Dhandayuthapani Swamy Temple

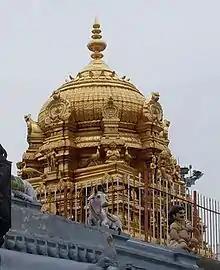
Golden vimanam

The idol of the deity is said to be made of an amalgam of nine poisonous substances which forms an eternal medicine when mixed in a certain ratio. The idol represents the god Murugan as "Dhandapani", a form he assumed while at Palani, being that of a young recluse, shorn of his hair, dressed in a loincloth and armed only with a staff ("dhandam") as a monk. It is placed upon a pedestal of stone, with an archway framing it in the garbhagriha or the sanctum sanctorum of the temple. The deity is approached only by the temple's priests, who hold hereditary rights of sacerdotal worship at the temple.